Lamborghini Gallardo

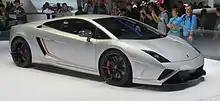
Lamborghini Gallardo Squadra Corse front view

In 2012, the LP 550-2 Spyder was introduced with the same specifications as the Coupé, as the lowest priced Spyder model.